Auburn Masonic Temple (Auburn, California)

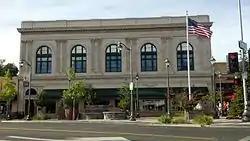

The Auburn Masonic Temple, also known as the Auburn Masonic Hall and the John H. Robinson Memorial Masonic Temple, is an historic two-story Masonic building located at 948 Lincoln Way on the Central Square in Auburn, California. In 1913 Eureka Lodge No. 16, Free and Accepted Masons, chartered in 1851, bought two adjoining one-story redbrick commercial buildings on this site for $17,000 and commissioned architect Allen D. Fellows to add a second-story to them with a unified facade with an entrance to the second floor placed in on the left side of the first floor street front. Fellows designed the expansion in the Beaux-Arts style of architecture with brick walls and a terracotta facade and it was built in 1914-1915 by Herdal Brothers of Auburn and dedicated on April 25, 1916. The terracotta was supplied by Gladding, McBean and Company which is still in existence. The first floor, which once housed a J. C. Penney store, continues to be used for retail and office space while the second floor continues to be used by Eureka Lodge and other Masonic-related bodies. On December 19, 2011, the building was added to the National Register of Historic Places.